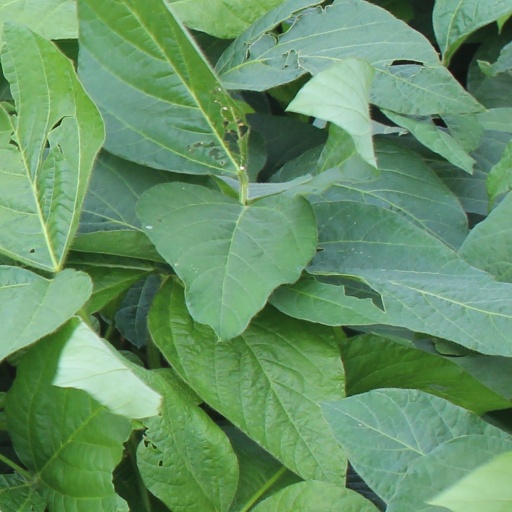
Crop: soybean